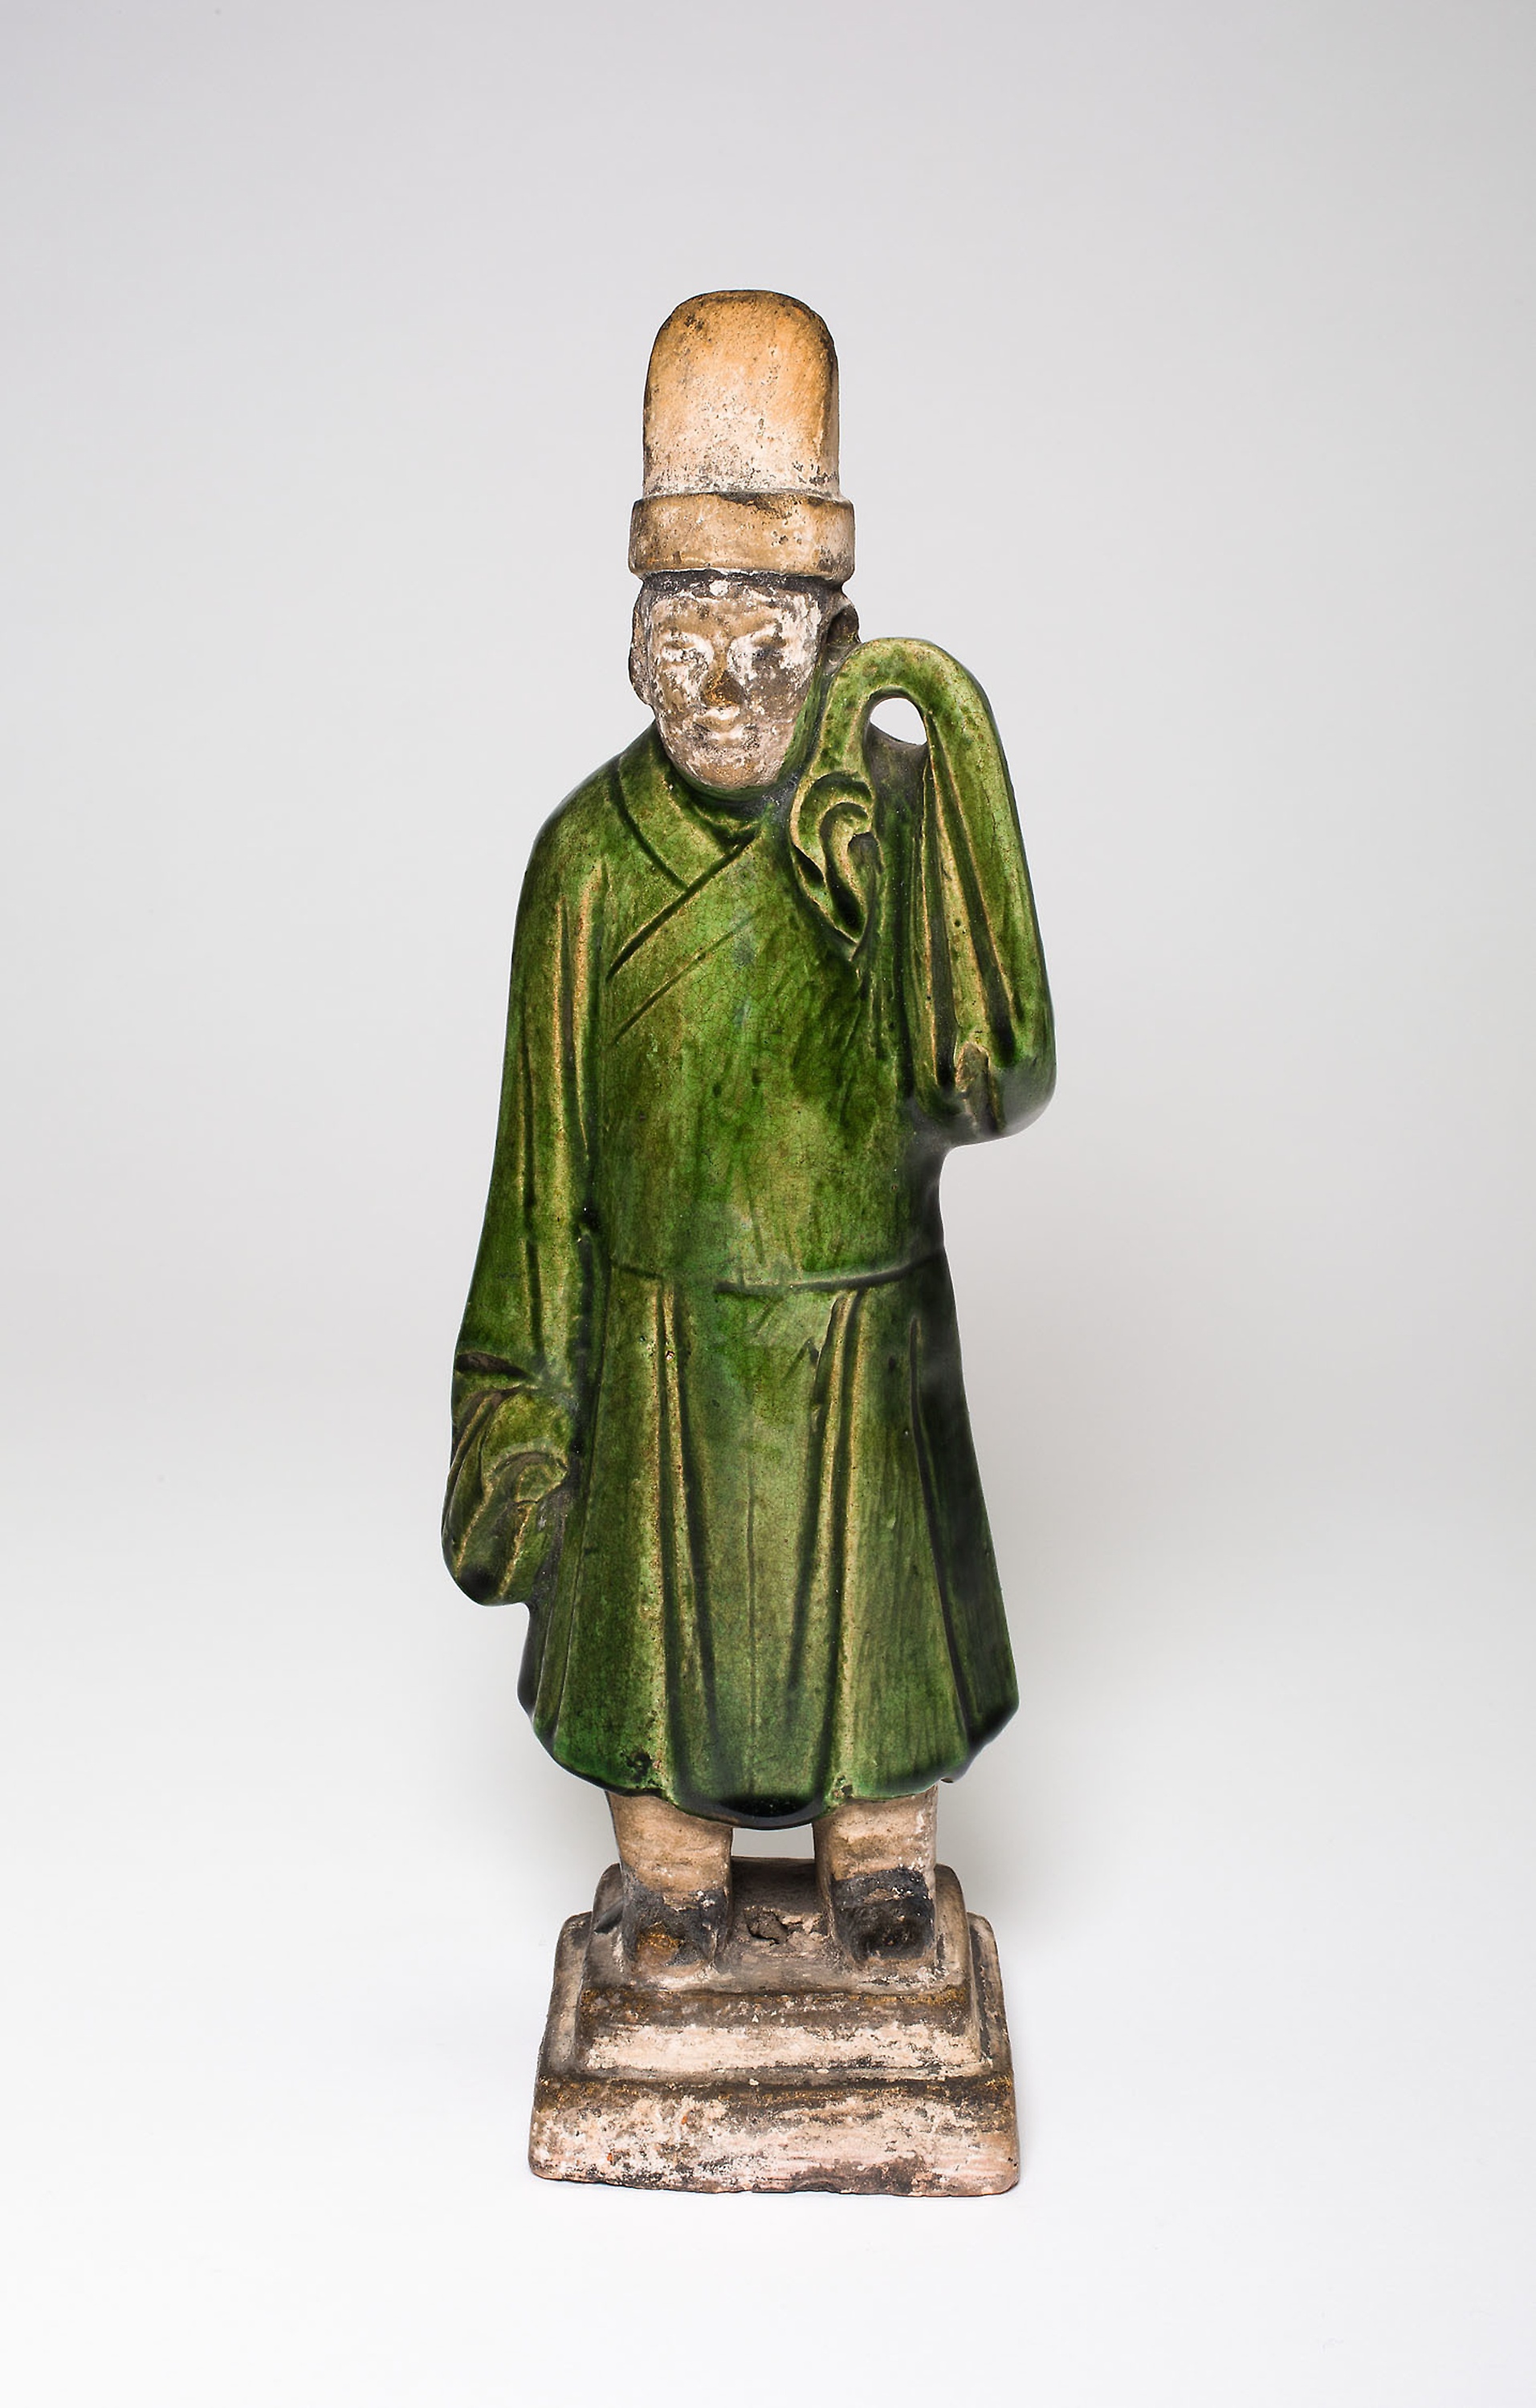
sculpture, statue, figurine, green, art, standing, bronze sculpture, classical sculpture, stock photography, carving, monument, miniature, nonbuilding structure, metal